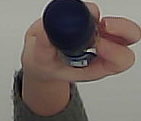
Product: nivea_rollon